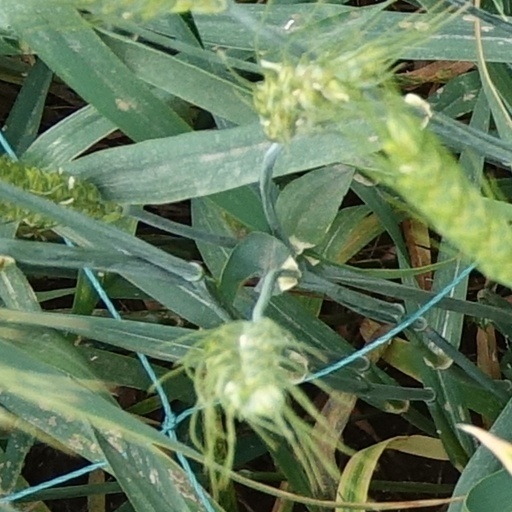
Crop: wheat